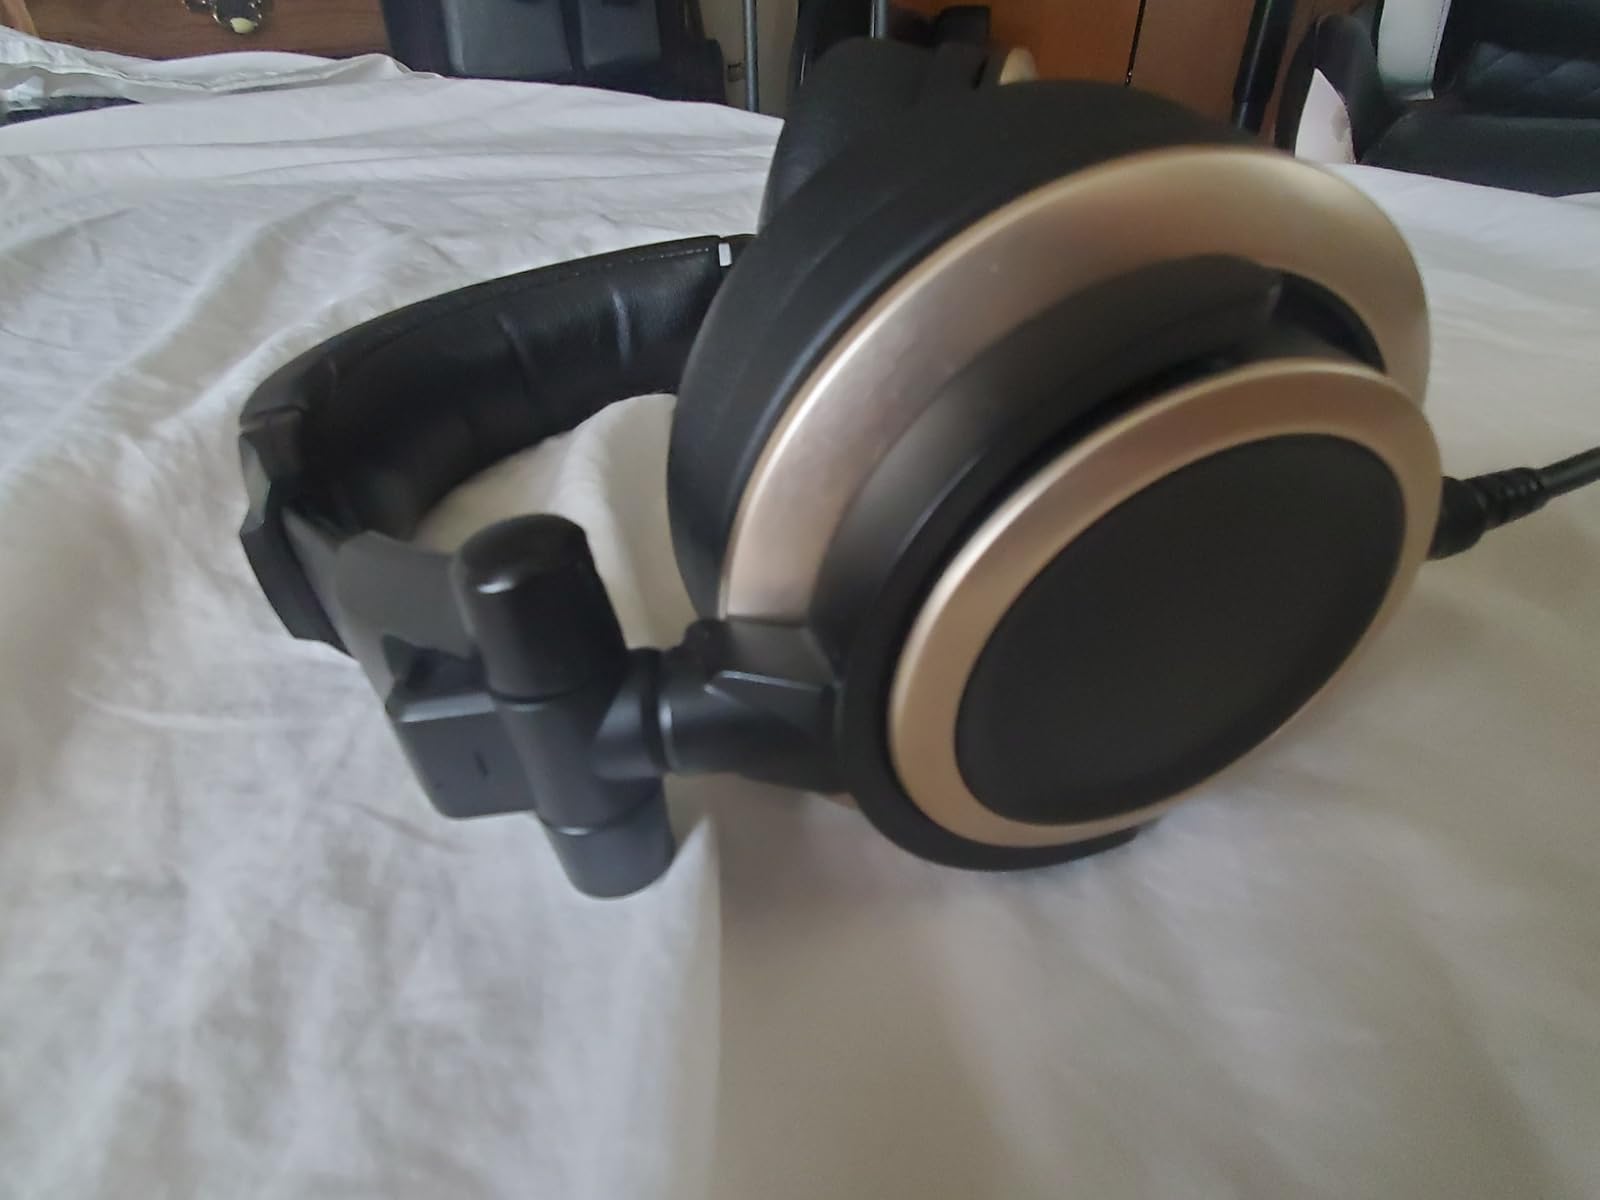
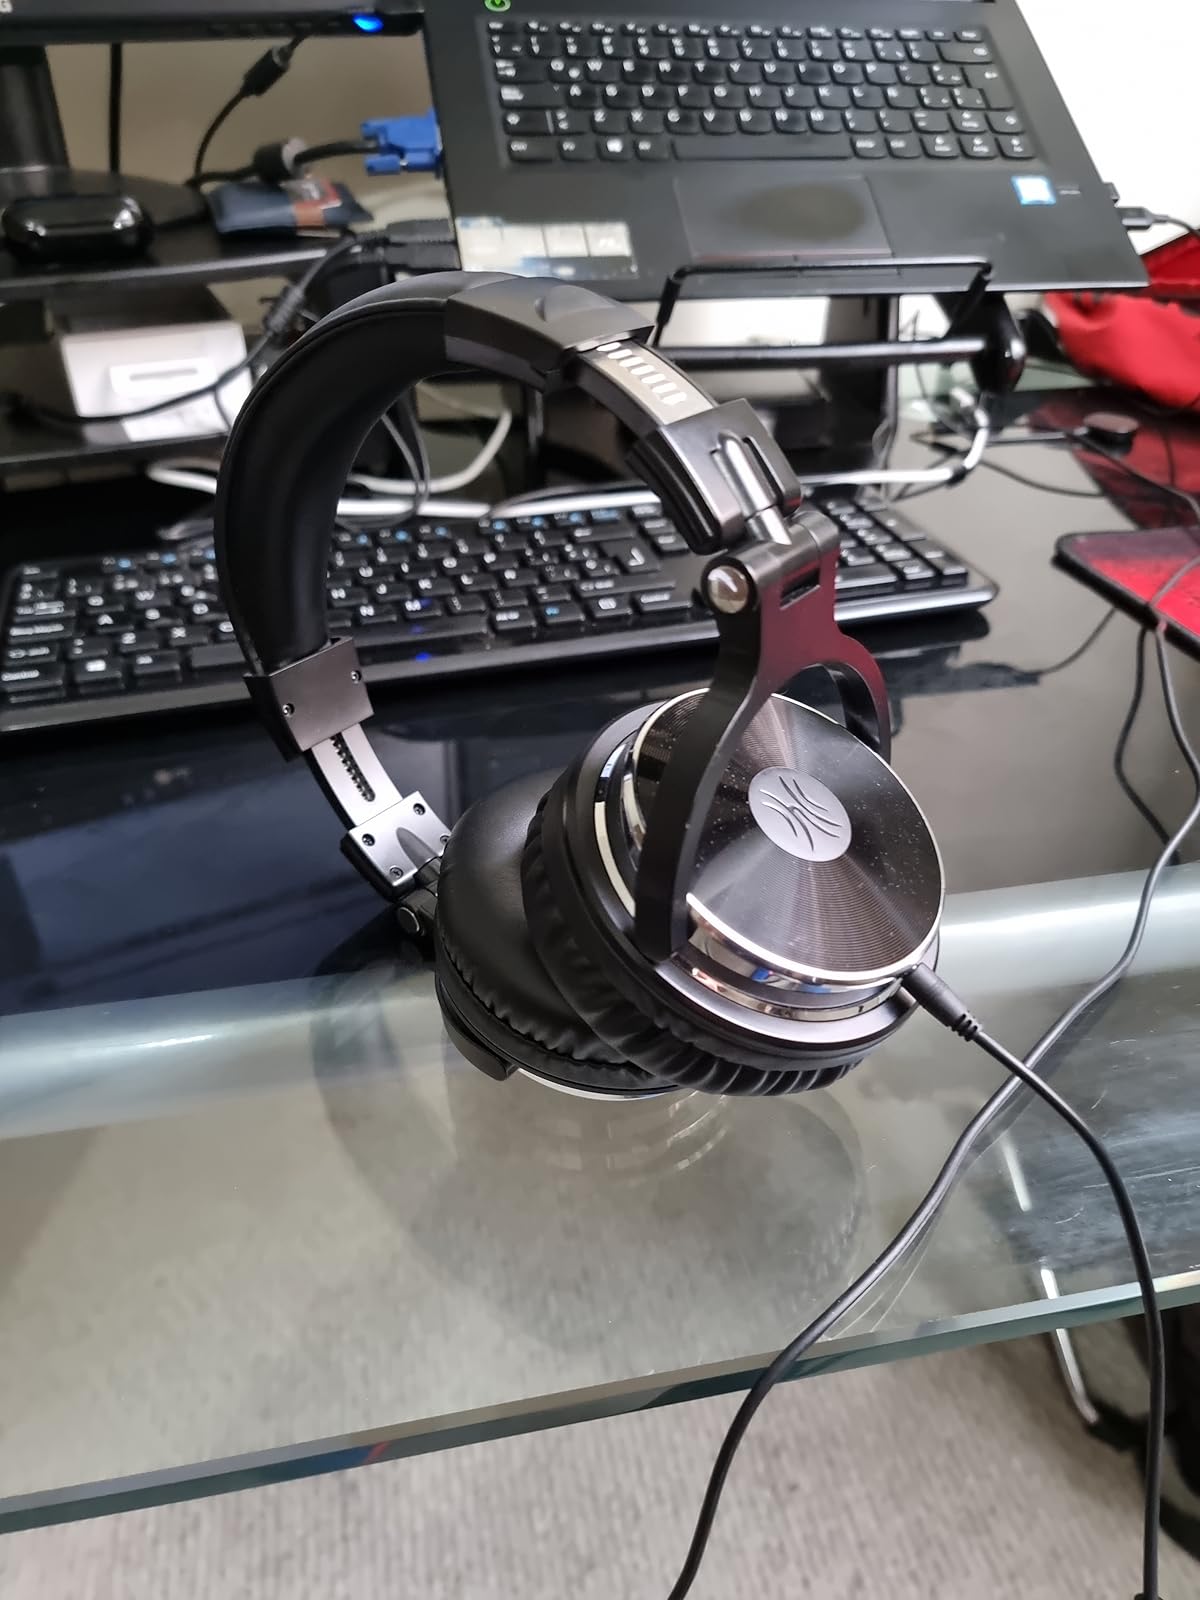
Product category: headphones
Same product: no